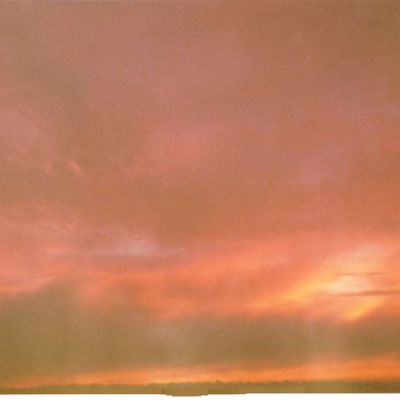
Cloud type: Altostratus (As)